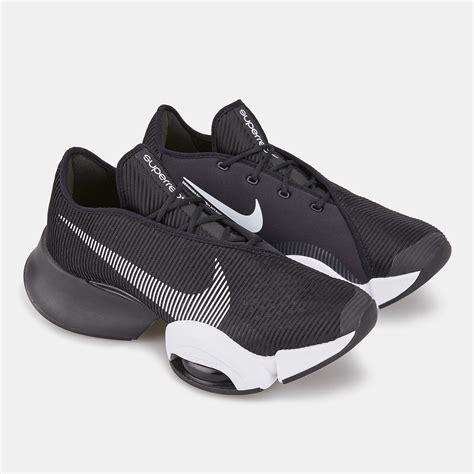
Brand: Nike
Model: Air Zoom Superrep